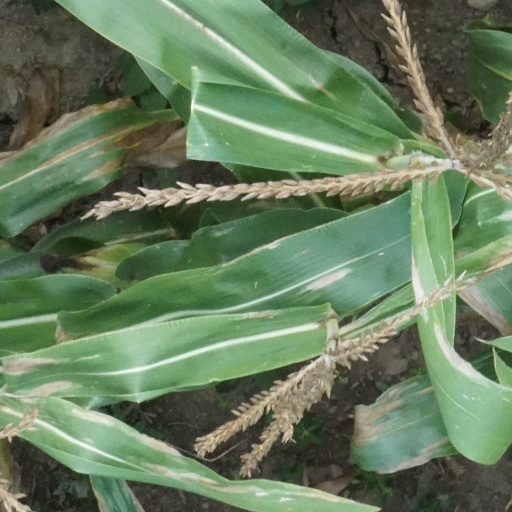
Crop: maize; corn